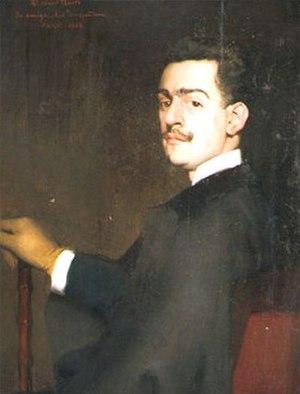
Antonio de La Gandara, né Antoine Henri Pierre de La Gandara le 16 décembre 1861 dans le 9ᵉ arrondissement de Paris et mort le 30 juin 1917 dans le 6ᵉ arrondissement, est un peintre, graveur, lithographe, dessinateur et pastelliste français.
Gabriel Yturri est connu pour avoir été secrétaire et compagnon de Robert de Montesquiou.